Huayue Sanniang

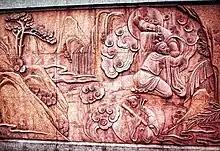
Relief of Liu Chenxiang and Huayue Sanniang.

Huayue Sanniang, also known as Sanshengmu, is a Chinese goddess and third daughter of the Emperor Xiyue, the god of Mount Hua. After marrying a mortal, she was imprisoned under Mount Hua as a punishment for violating the rules of Heaven. At the summit of the Western Peak of Mount Hua, there stands a giant stone known as Axe-splitting Rock, which stands a hundred feet high and is neatly split into three parts. According to legend, it was split by her son Liu Chenxiang in order to rescue her by separating the mountain.